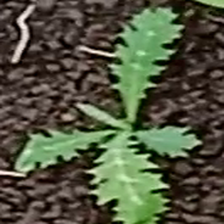
Weed species: Bilayat_(Mexicana_Argemone)